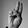
ASL letter: U